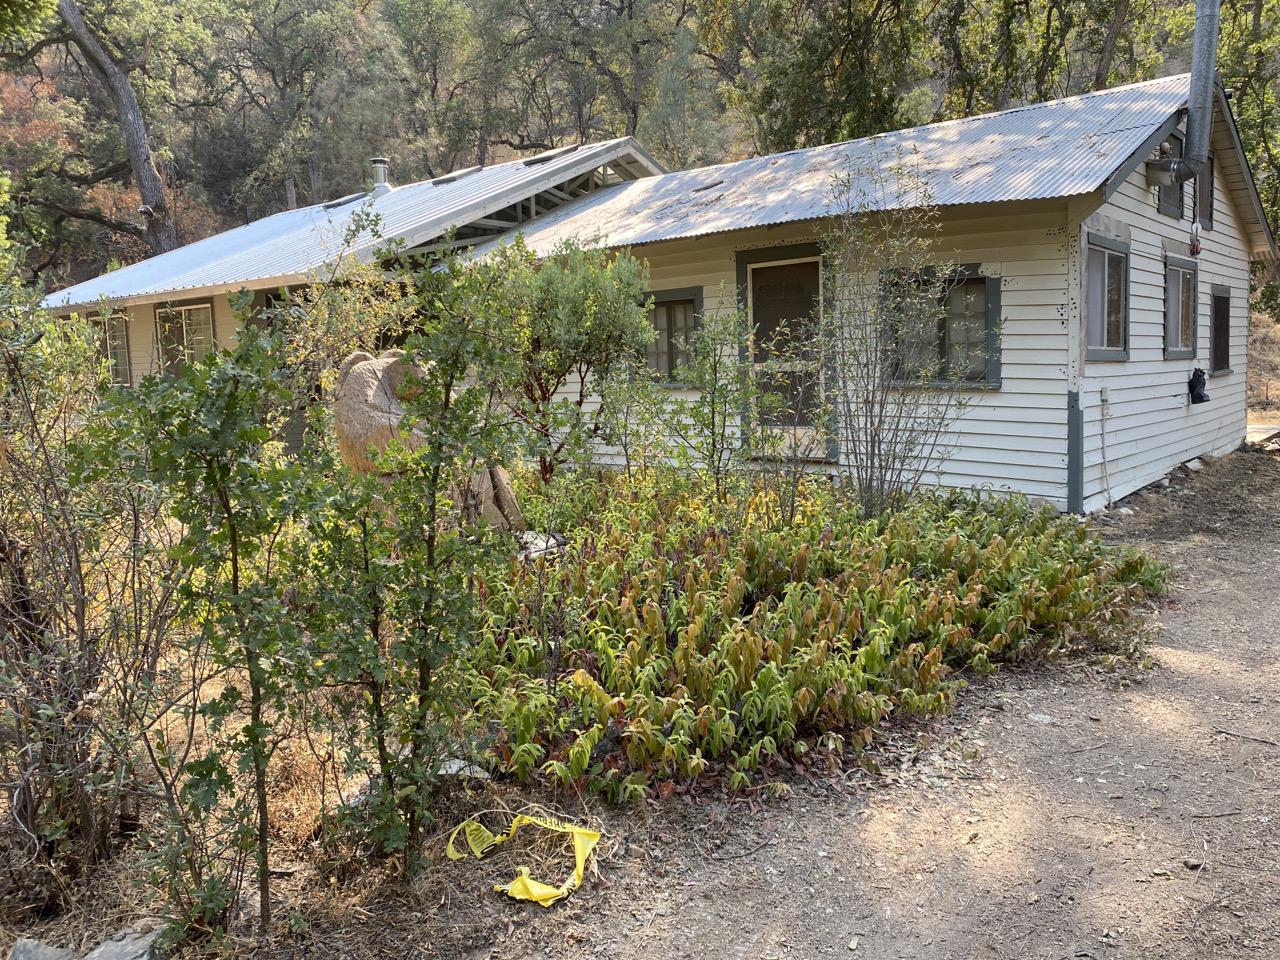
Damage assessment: no_damage